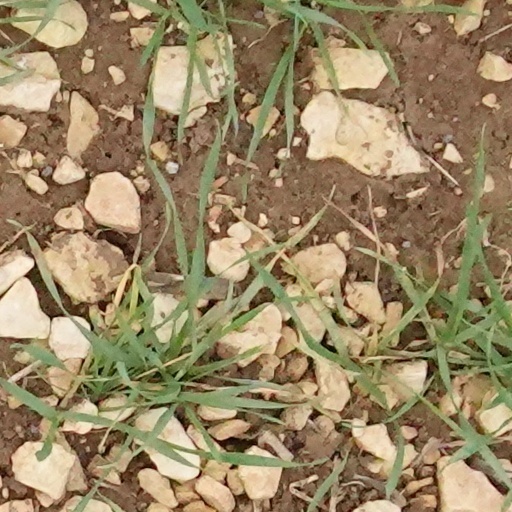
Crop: wheat